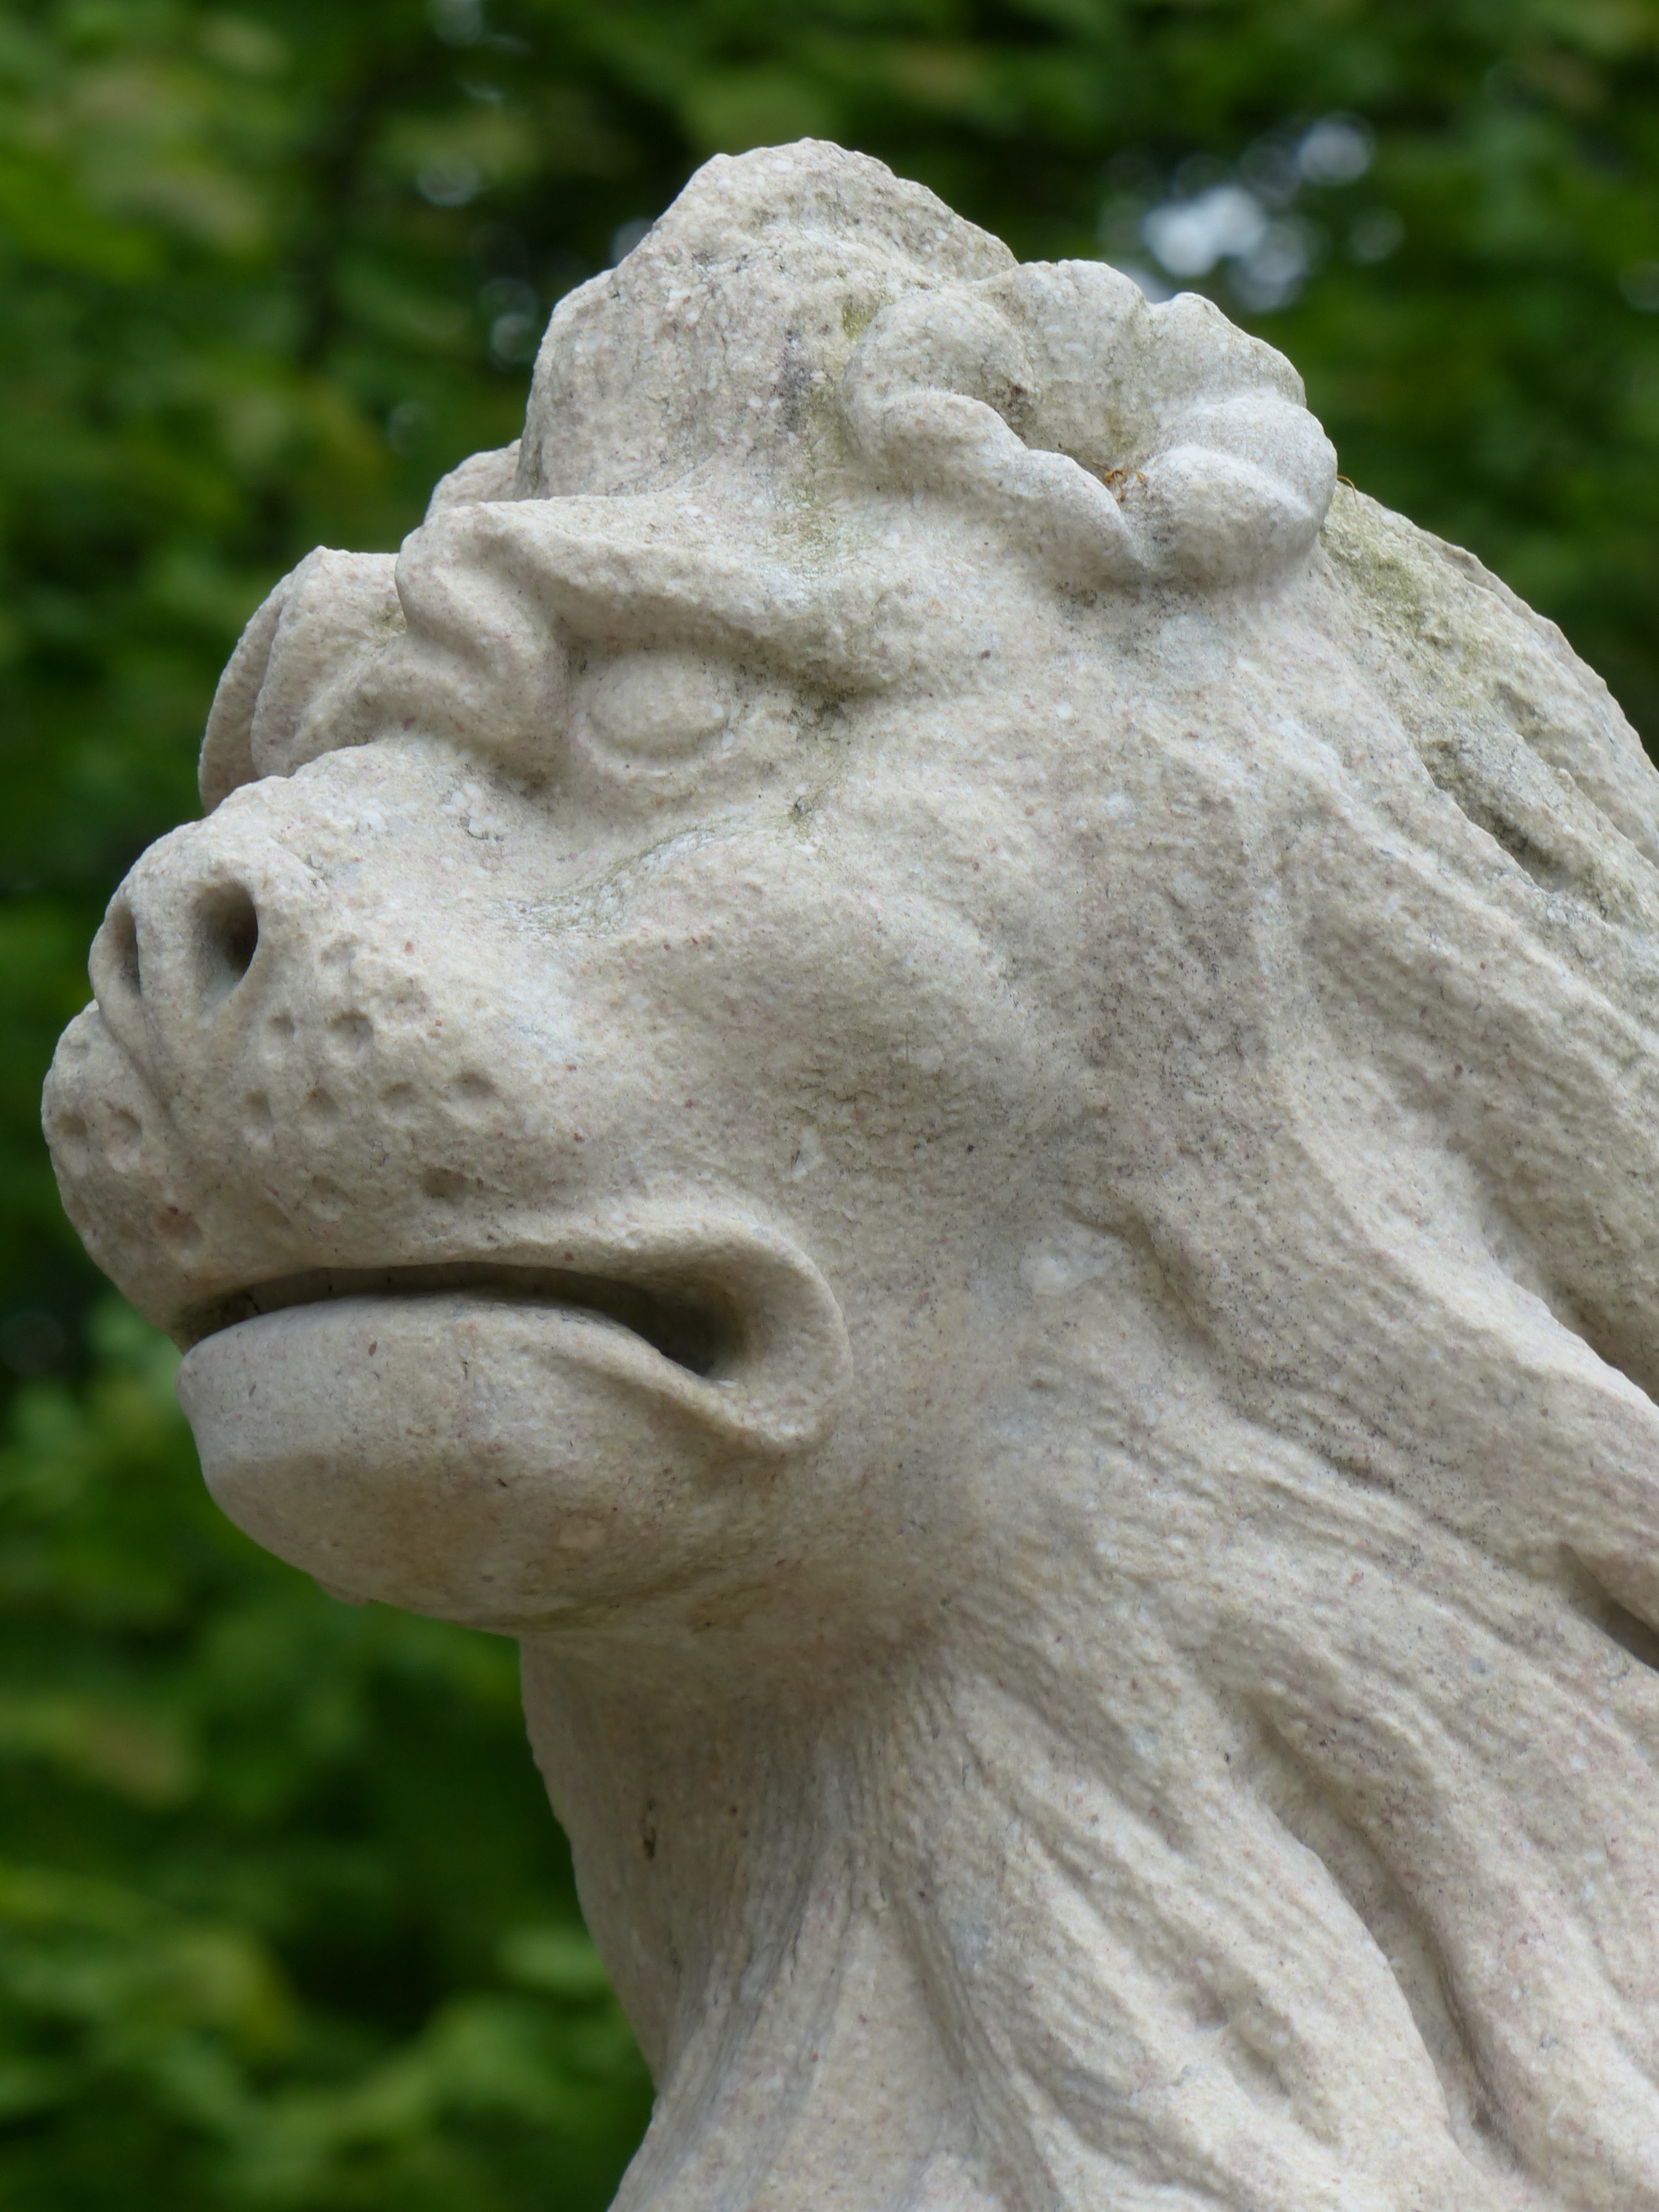
person, monument, statue, sheep, lion, close up, austria, gargoyle, sculpture, art, head, carving, salzburg, stone figure, stone carving, ancient history, hellbrunn